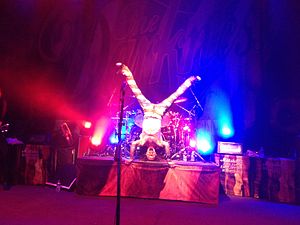
The Darkness
Justin Hawkins, 2012
The Darkness er et britisk glam-rock band.